Subaru Legacy (second generation)

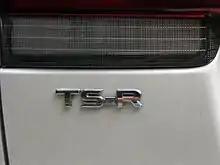
TS type R Badge

The TS type R, was a 2.0L naturally aspirated DOHC version of the Subaru flat-four, and had comparable trim to the GT's. B spec TS type R's were also available, with the same body kit, interior, wheels, and Bilstein suspension.